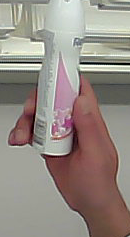
Product: rexona_spray